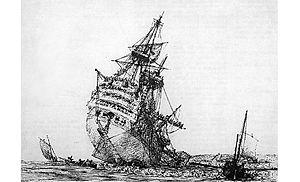
Pierre Ozanne, né à Brest le 3 décembre 1737 et mort dans la même ville le 10 février 1813, est un dessinateur, graveur et ingénieur maritime français.